Congress of Vienna

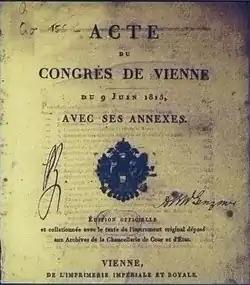
Frontispiece of the Acts of the Congress of Vienna

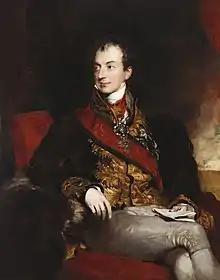
Architect of the Congress System, Prince von Metternich, chancellor of the Austrian Empire from 1821 until the Revolution in 1848. Painting by Lawrence (1815)

The Congress of Vienna of 1814–1815 was a series of international diplomatic meetings to discuss and agree upon a possible new layout of the European political and constitutional order after the downfall of the French Emperor Napoleon Bonaparte. Participants were representatives of all European powers (other than the Ottoman Empire) and other stakeholders. The Congress was chaired by Austrian statesman Klemens von Metternich, and was held in Vienna from September 1814 to June 1815.